Refugees of Uganda

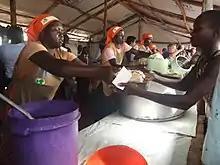
South Sudanese refugees being served food. Many of the complaint of hunger due to the food rationing by World Food Program.

As of May 2025, Uganda's refugee program faces several challenges. Funding cuts, in part due to US President Donald Trump's dismantling of USAID, have led to severe cuts in food rations, which have dropped below $8 per person per month. Over the last decade, UNHCR funding for refugees in Uganda has fallen while the number of refugees has risen. In 2015, UNHCR's per capita spending on refugees in Uganda was $95 — in 2025, it's $36. Camps are also overcrowded, with Nyakabande camp hosting 621% more people than it's built to support.